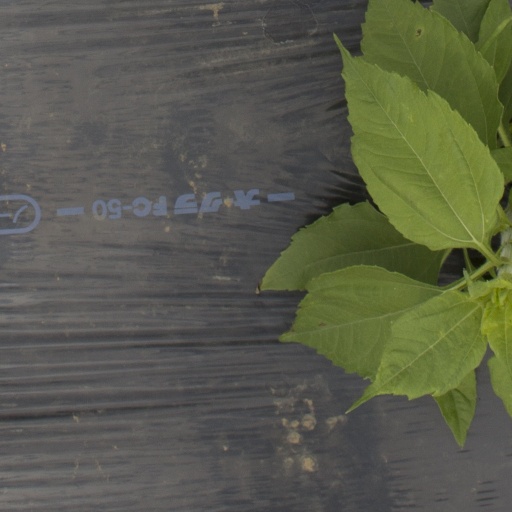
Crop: Jerusalem artichoke